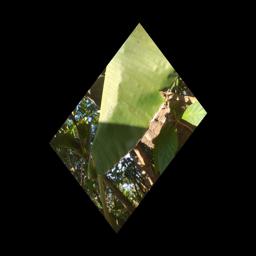
Label: MALBHOG LEAF